Early Slavs

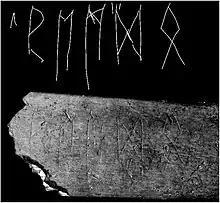
The bone with elder futhark runic inscription found in the early Slavic settlement in Lány (near Břeclav) in the Czech Republic.

The Slavs practiced hunting, farming, herding and beekeeping. They often settled in valley bottoms with rich soil, along rivers to provide water for livestock. The early Slavs also had knowledge of crop rotation and developed a new sort of plow known as the moldboard plow, this plough was very efficient in breaking up the clay full soil of northern Europe, and it helped drastically increase the Slavic population. Other tools, common throughout the rest of Europe were also used, such as iron hoes, sickles, wooden spades and others. Some were made from wood. Selective breeding was also done. Animals in the forest were hunted, prey included boar, deer, hare, elk and occasionally bear. Beavers and marten were trapped for their fur.